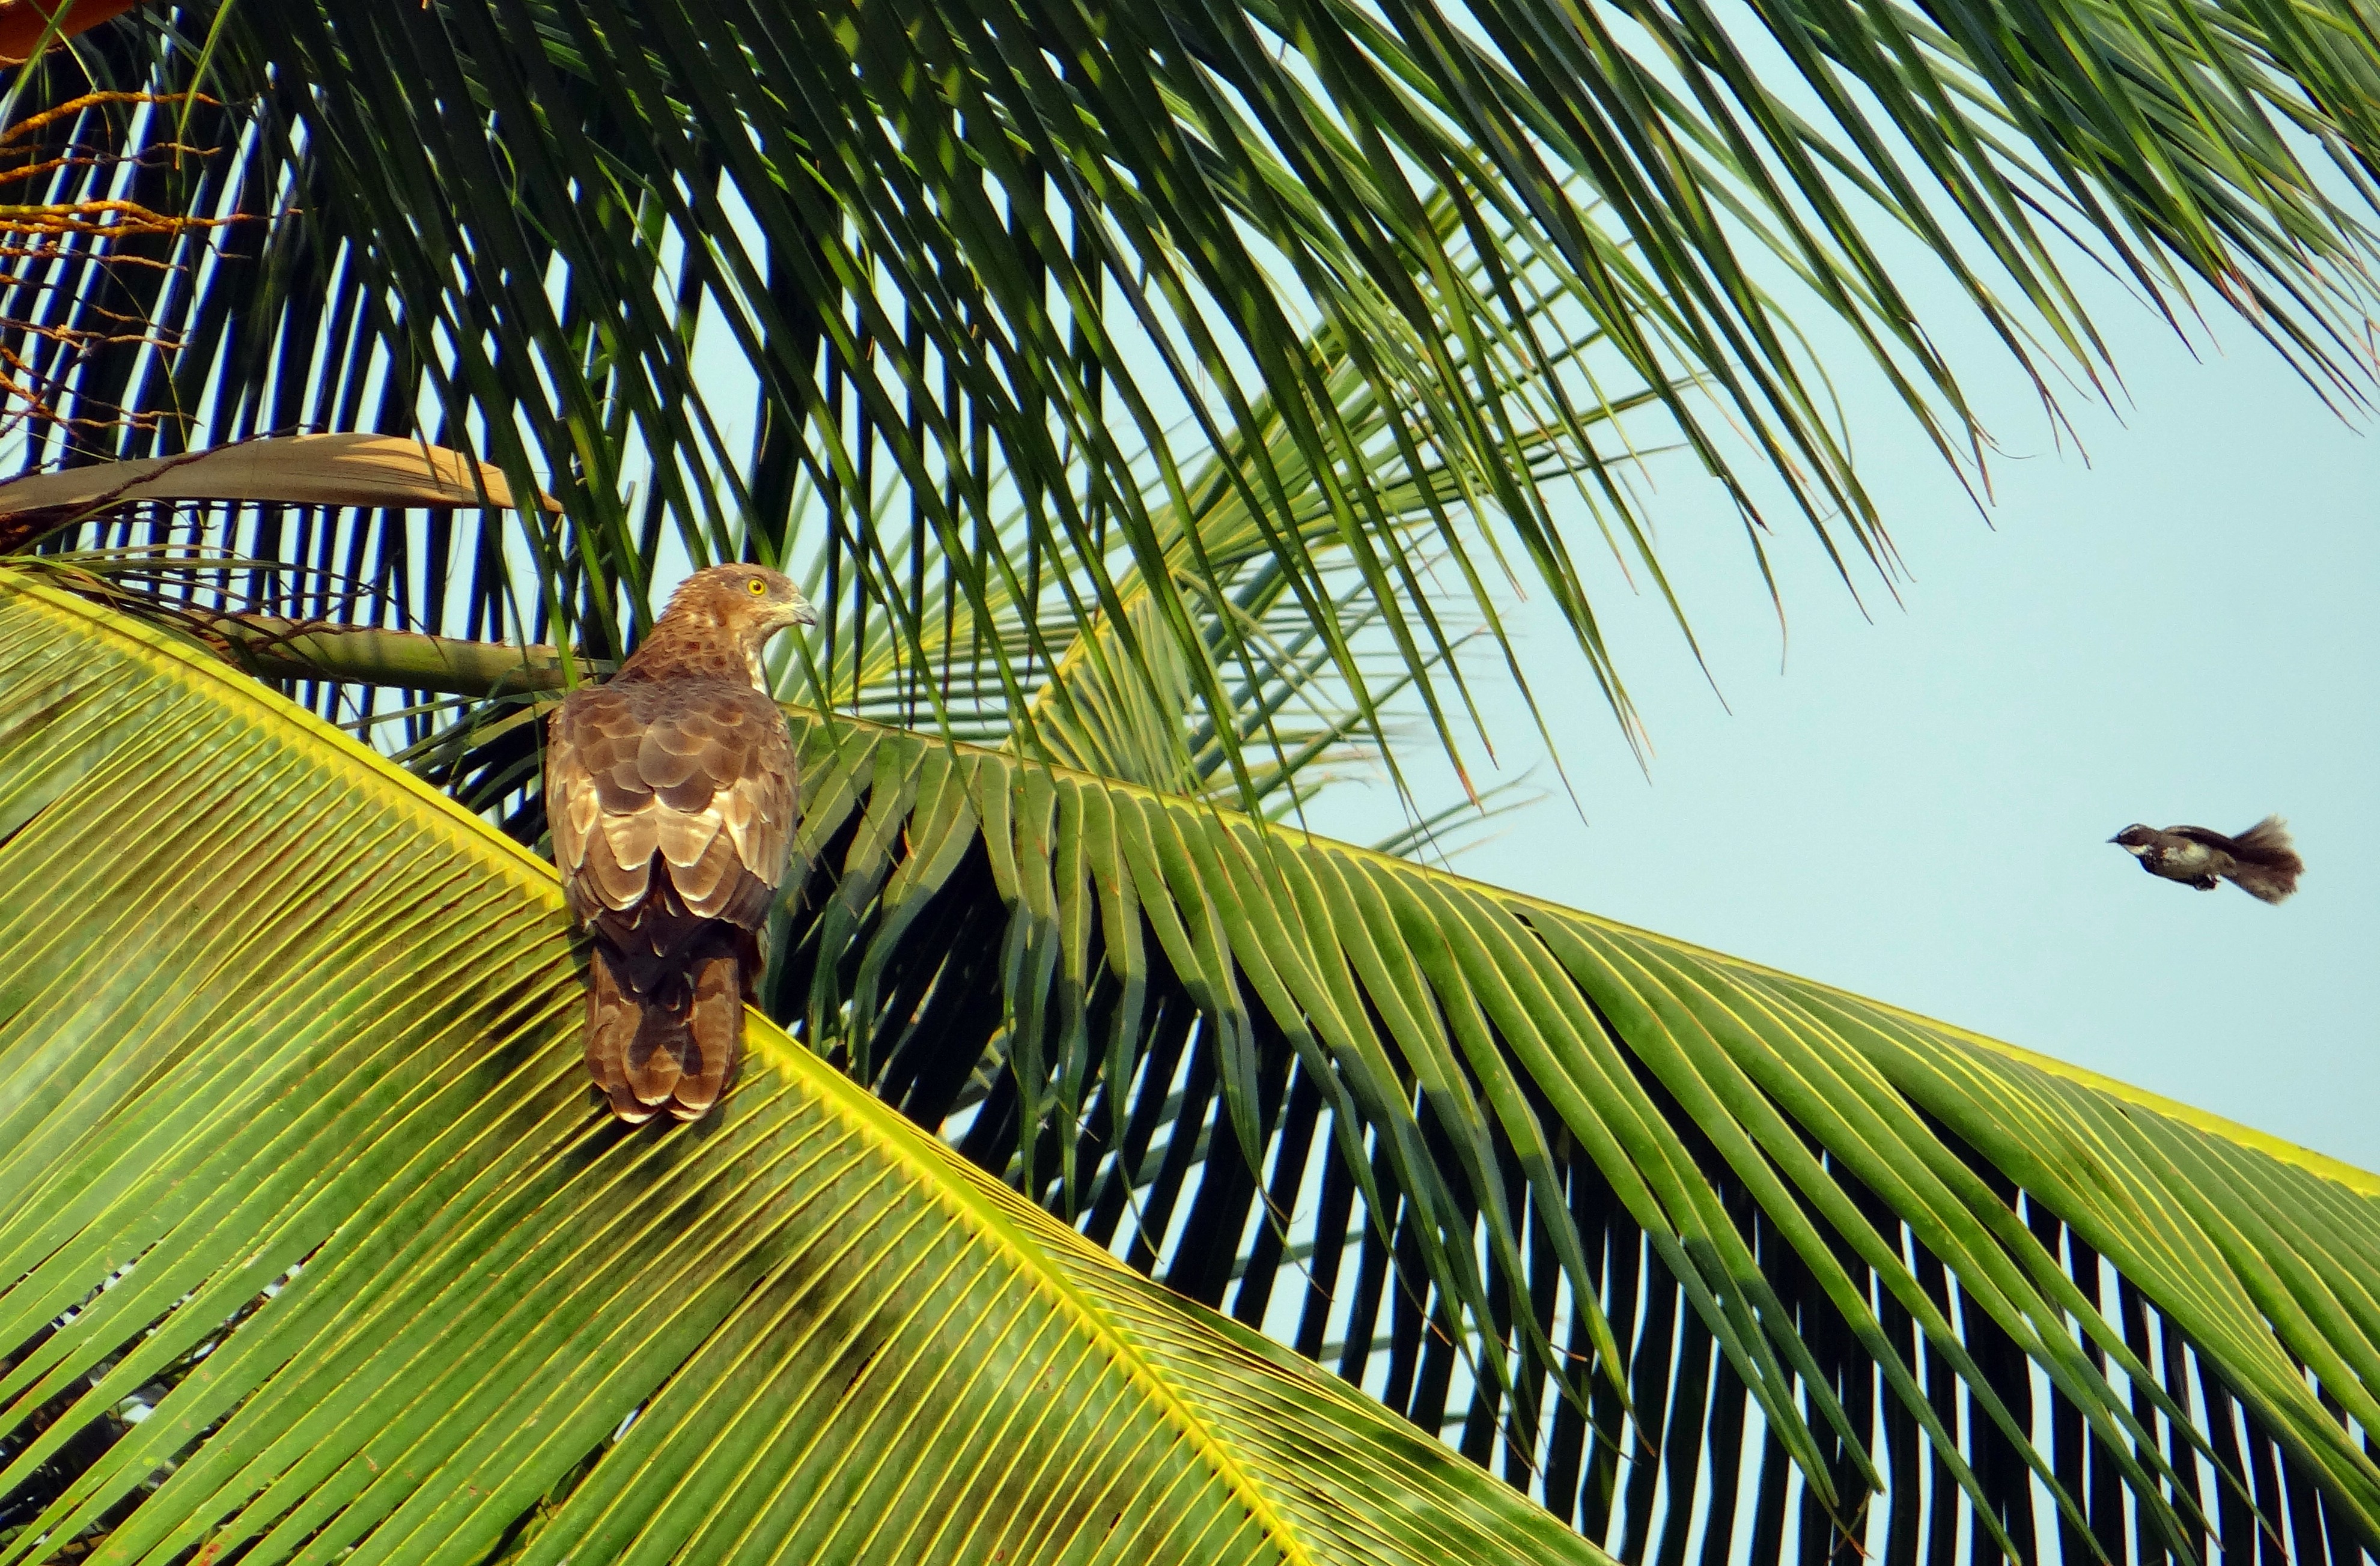
tree, nature, grass, branch, bird, plant, sunlight, leaf, flower, wildlife, green, jungle, kite, botany, dharwad, flora, fauna, raptor, bird of prey, rainforest, india, hunter, tropics, scavenger, coconut tree, black kite, milvus migrans, woody plant, arecales, palm family, accipitridae, flycatcher darting in